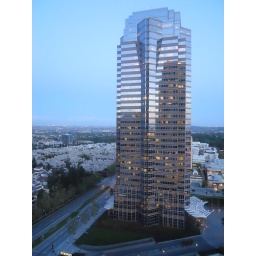
office building near by